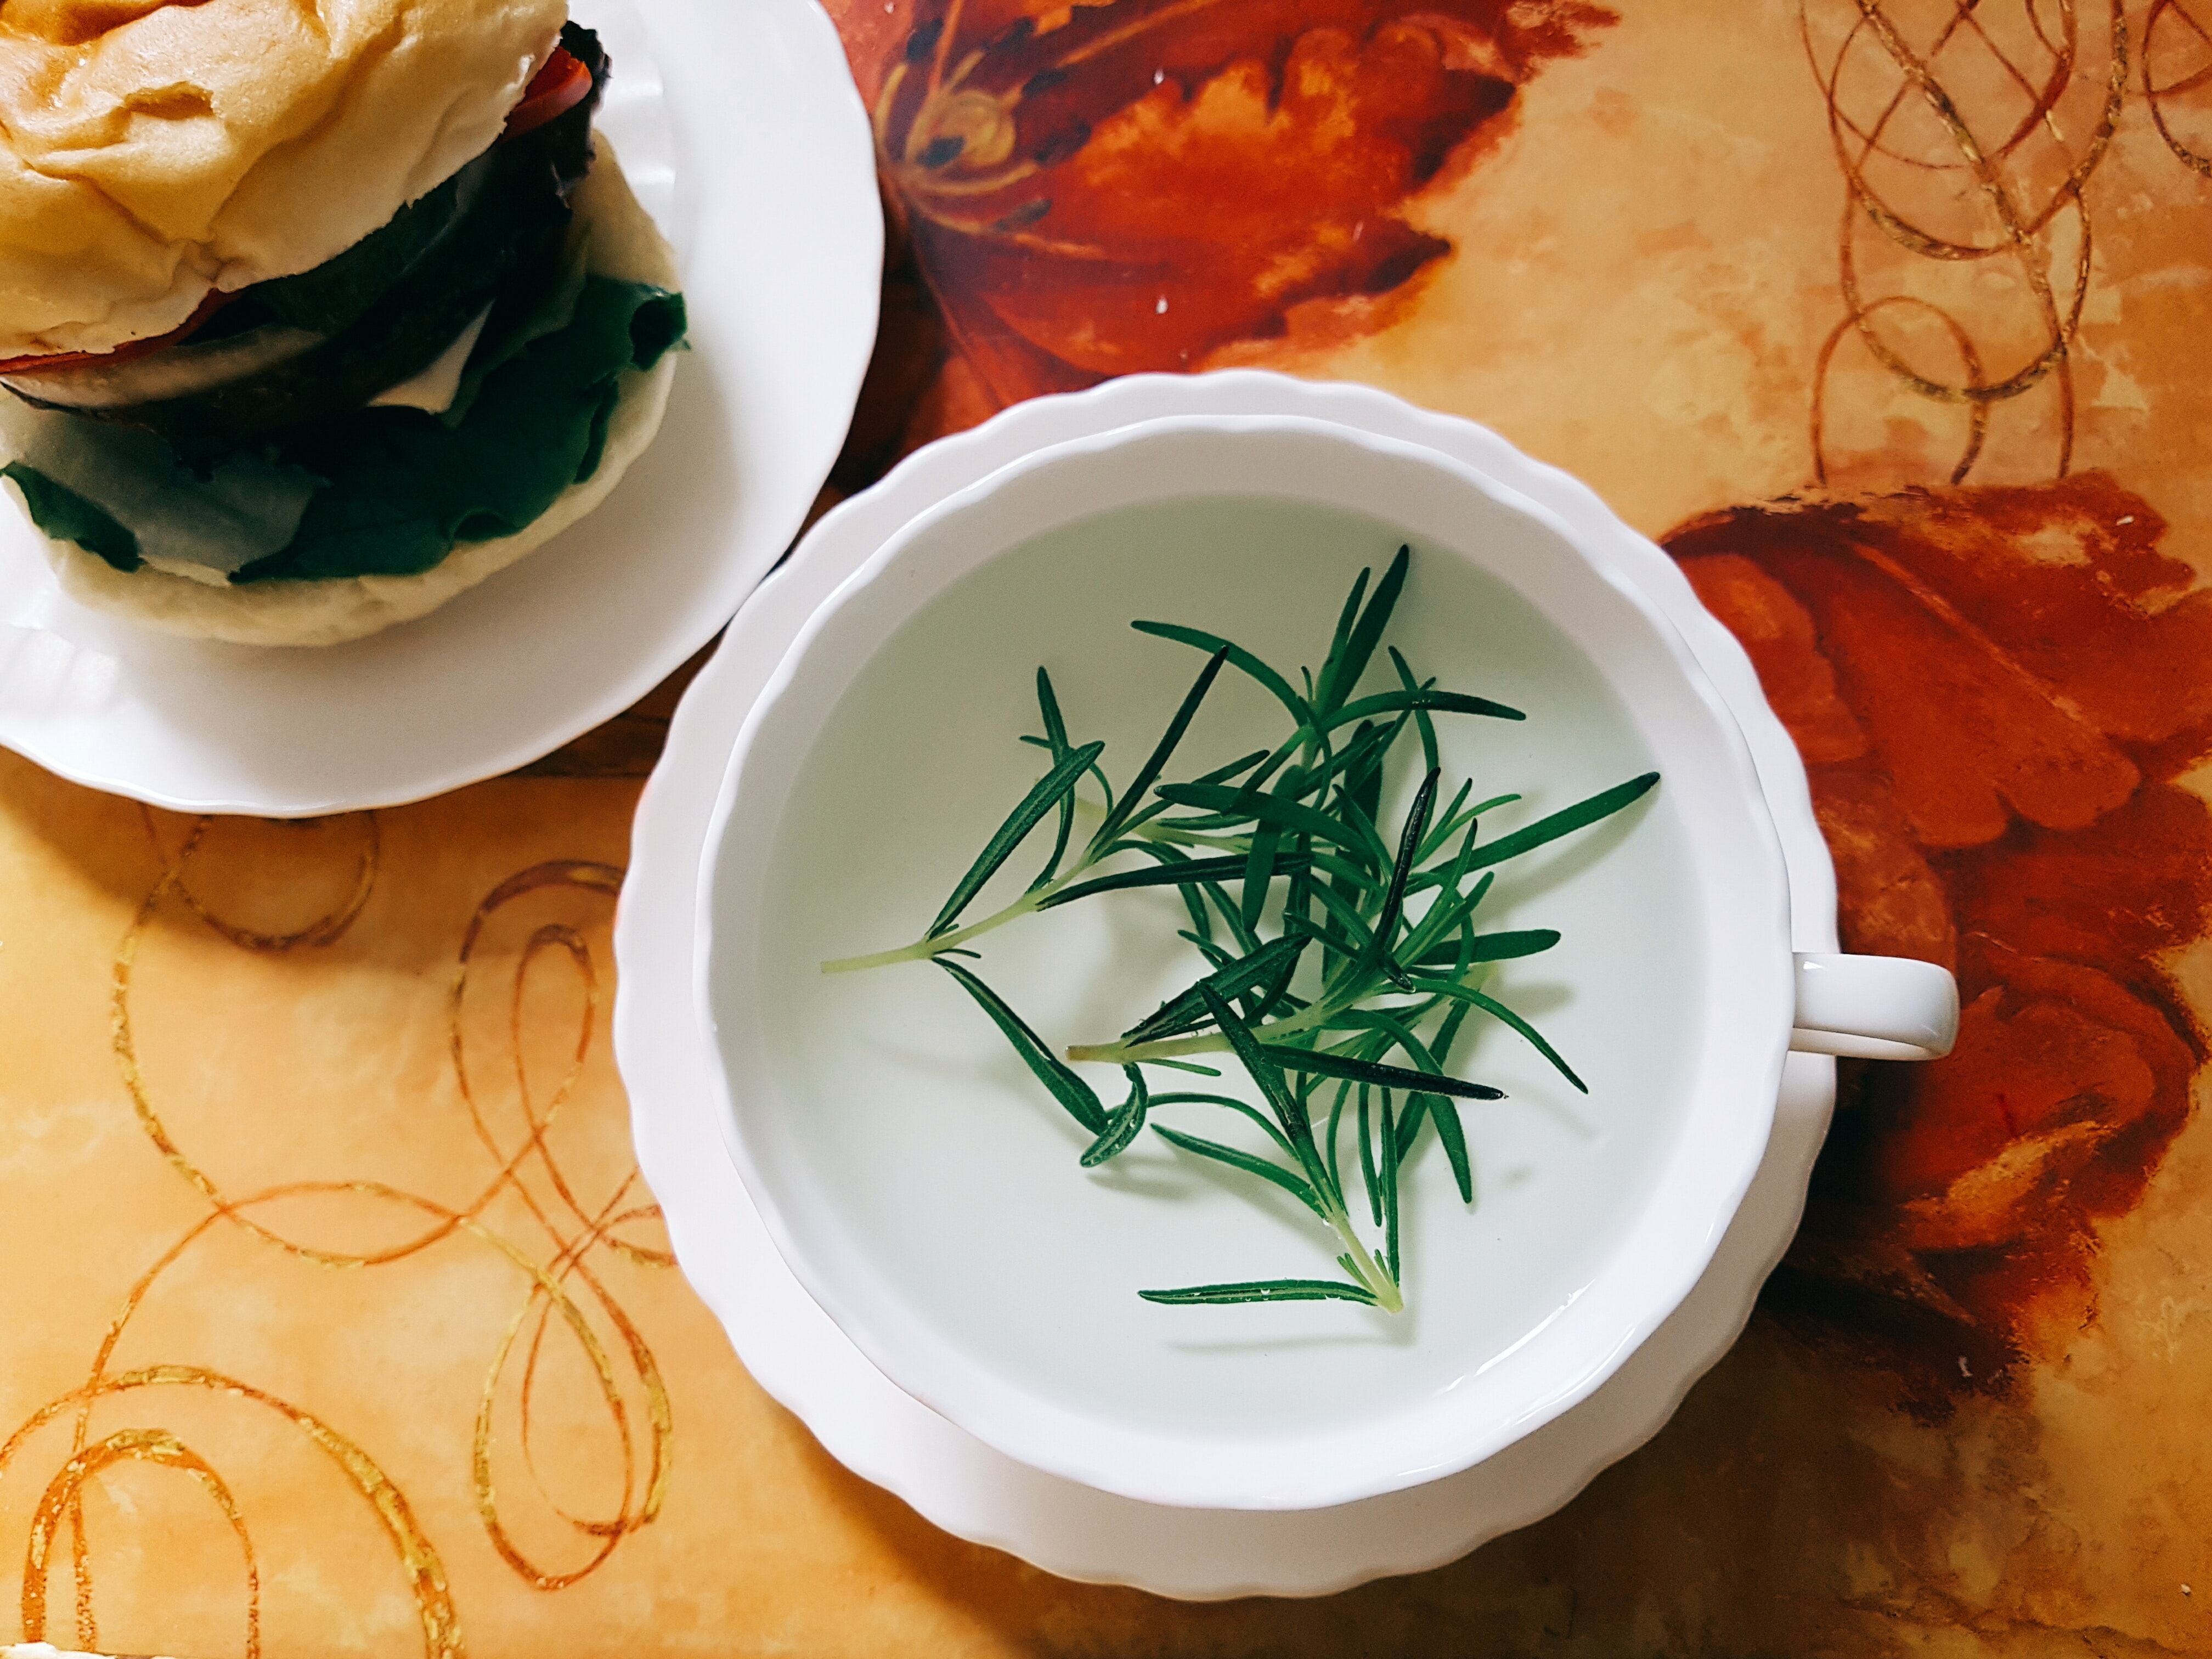
dishware, dish, plate, food, saucer, cuisine, serveware, porcelain, tableware, ingredient, vegetarian food, cup, comfort food